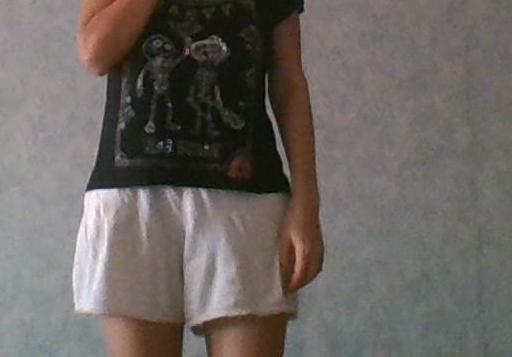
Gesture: no_gesture